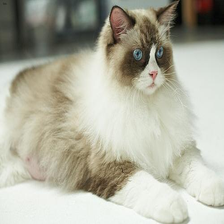
Species: cat
Breed: Ragdoll